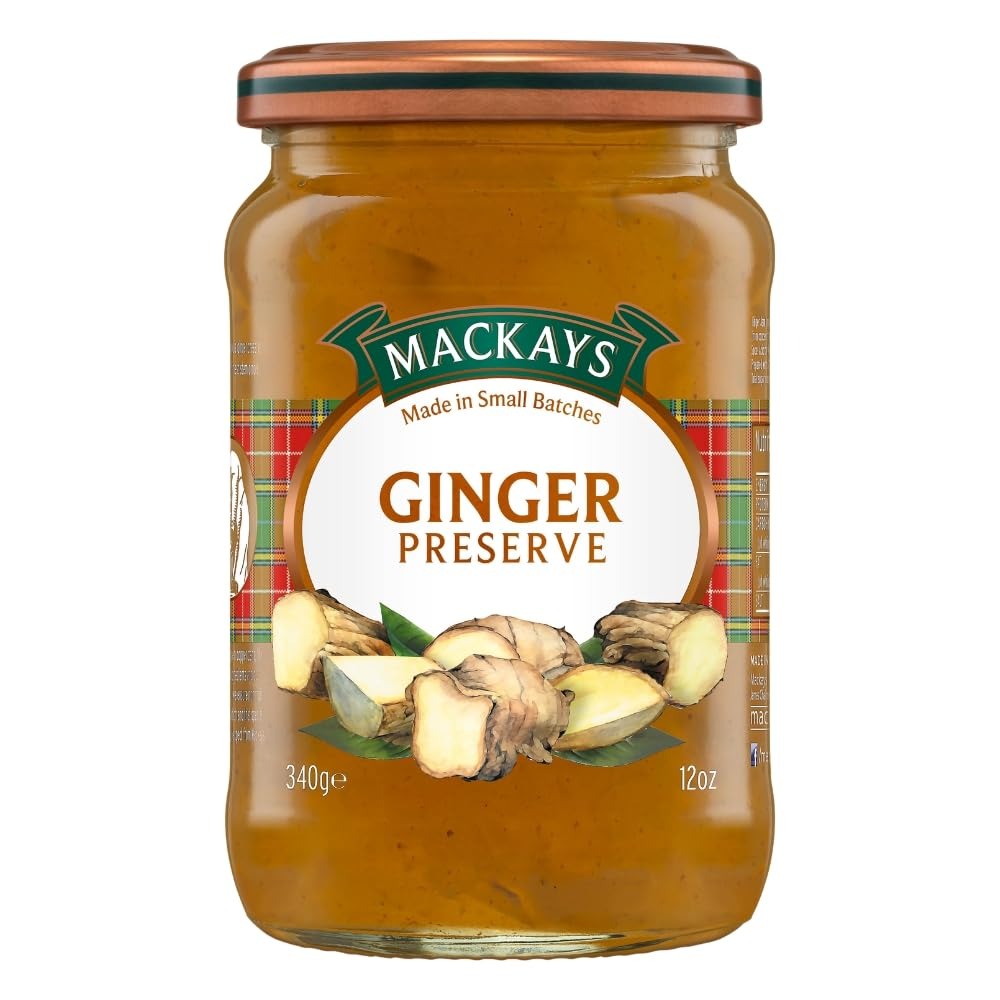
Item Name: Mackays Ginger Preserve, 12 Ounce
Bullet Point 1: Traditional preserve made with root ginger and spices
Bullet Point 2: Vegan and vegitarian friendly
Bullet Point 3: Gluten-free, wheat-free and nut-free
Bullet Point 4: Kosher certified
Value: 12.0
Unit: Ounce

Price: 19.565